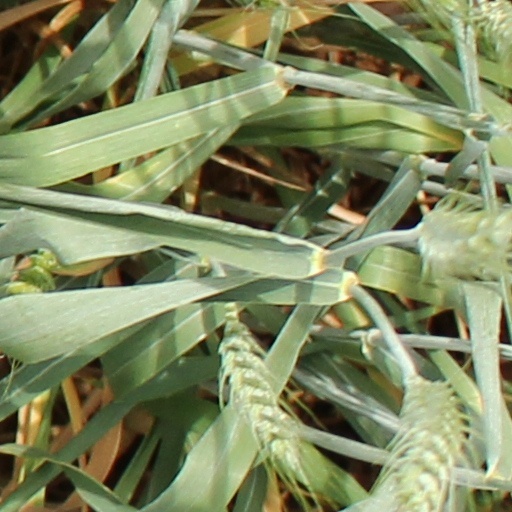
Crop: wheat